Inductive charging

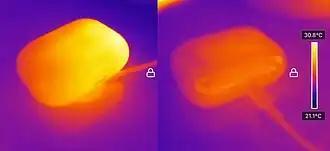
Charging with induction (left image) creates more waste heat than using a cable (right image).

The following disadvantages have been noted for low-power (i.e., less than 100 watts) inductive charging devices, and may not apply to high-power (i.e., greater than 5 kilowatts) electric vehicle inductive charging systems.